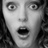
Emotion: surprise